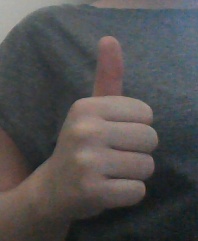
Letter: aleff